Crime in the Maldives

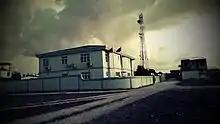
Naifaru Police Station.

Crime in the Maldives ranks from low to moderate, but crime rates in the country have increased significantly in recent years. Incidents of theft on beaches or in hotels do occur. Juvenile delinquency is a growing problem in the Maldives. According to the data available from the Ministry of Defence and National Security, there has been an increase in petty crime in the country. In 1992, 169 cases of petty crime were reported, while the number was 462 in 1996. The number of sentenced persons under the age of 19 also increased from 391 in 1988 to 512 in 1998. Fraud examiner Peter Lilley in his book "Dirty Dealing" writes that money laundering is not a significant problem in the Maldives.